Phenolic content in wine

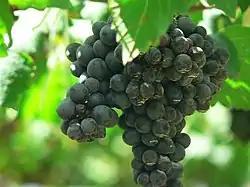
The phenolic compounds in grapes contribute to the taste, color and mouthfeel of wine. Syrah pictured here.

Phenolic compounds—natural phenol and polyphenols—occur naturally in wine. These include a large group of several hundred chemical compounds that affect the taste, color and mouthfeel of wine. These compounds include phenolic acids, stilbenoids, flavonols, dihydroflavonols, anthocyanins, flavanol monomers (catechins) and flavanol polymers (proanthocyanidins). This large group of natural phenols can be broadly separated into two categories, flavonoids and non-flavonoids. Flavonoids include the anthocyanins and tannins which contribute to the color and mouthfeel of the wine. The non-flavonoids include the stilbenoids such as resveratrol and phenolic acids such as benzoic, caffeic and cinnamic acids.